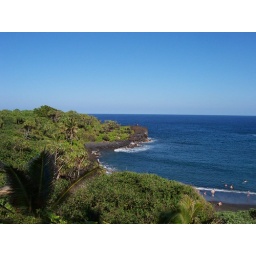
Just a picture of the black sand beach with the ocean in the background.